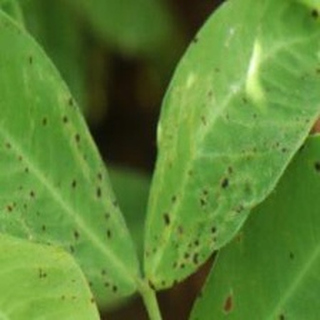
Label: groundnut_early_leaf_spot